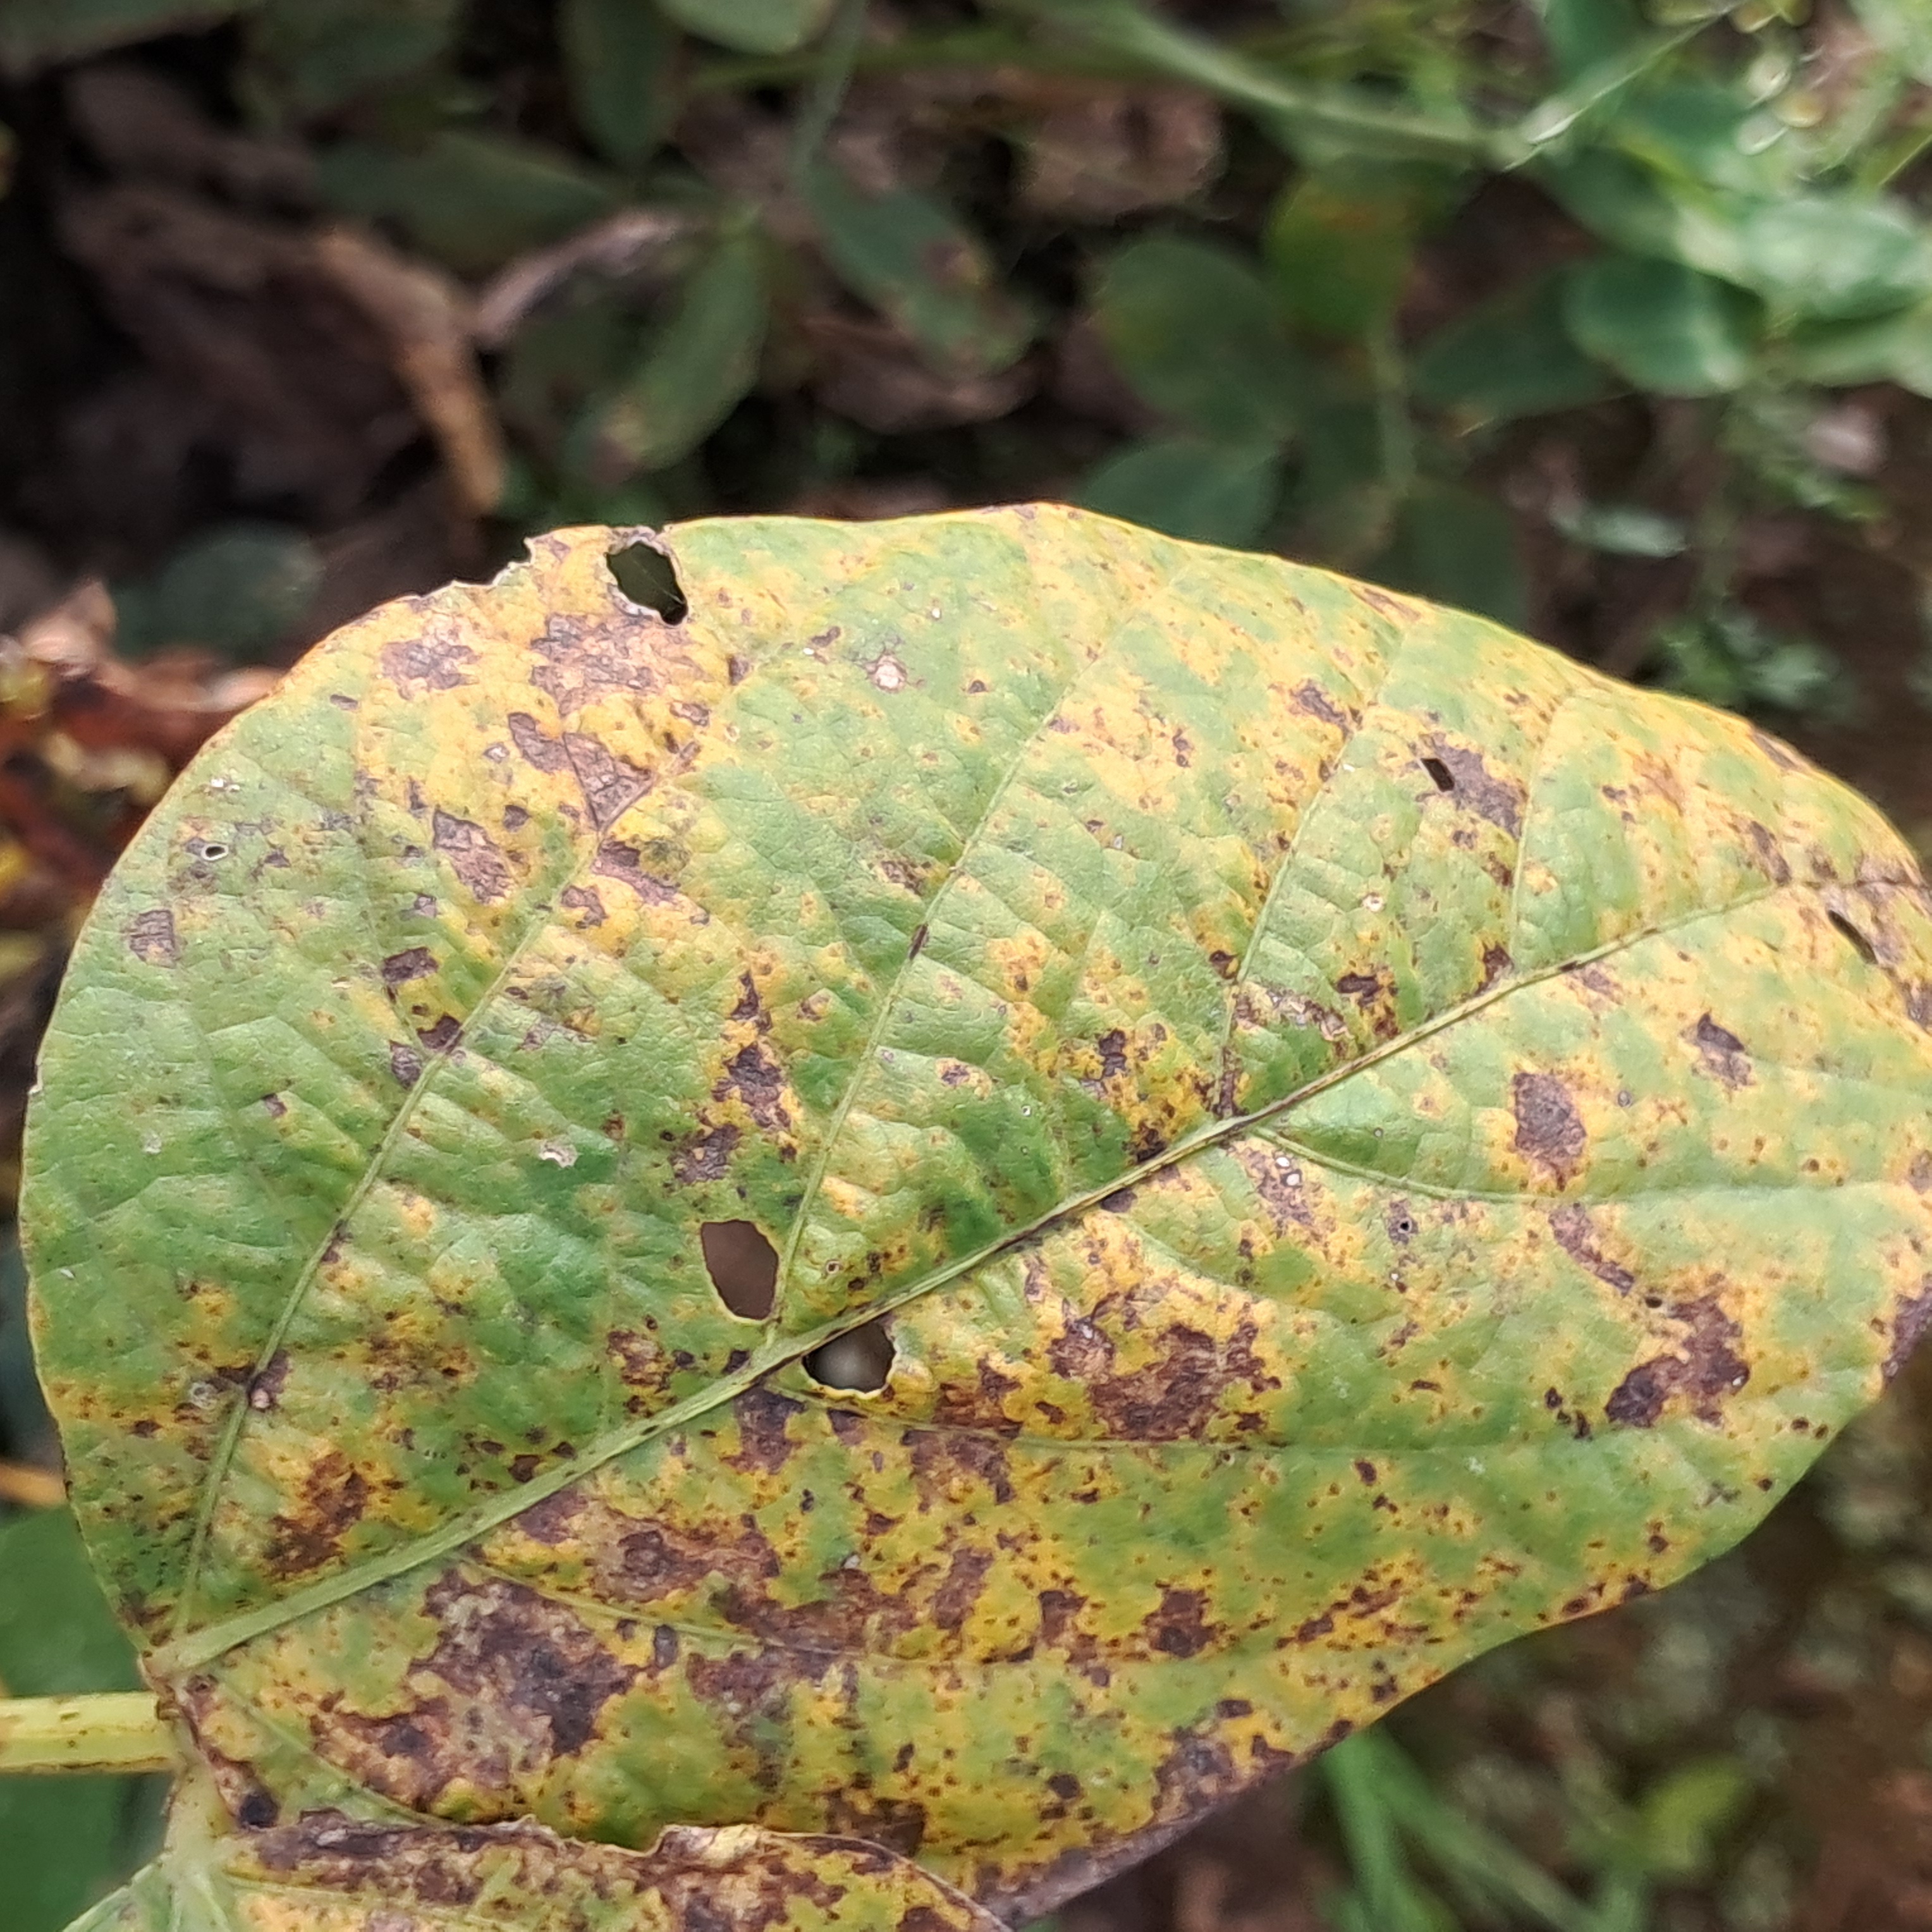
Label: Rust